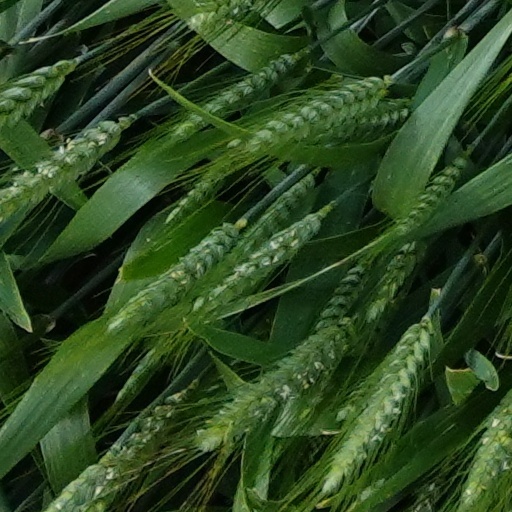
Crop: wheat